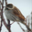
Label: bird